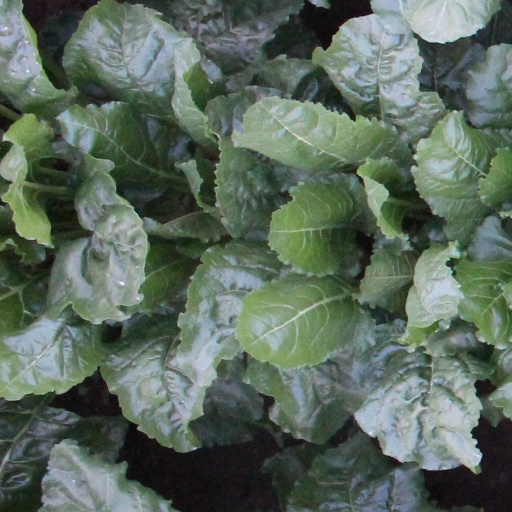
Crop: sugar beet